Georgia (country)

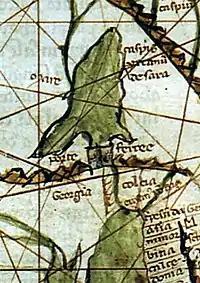
"Georgia" on a medieval "mappa mundi", AD 1320

Ancient Greeks (Strabo, Herodotus, Plutarch, Homer, etc.) and Romans (Titus Livius, Tacitus, etc.) referred to early western Georgians as Colchians and eastern Georgians as Iberians (in some Greek sources).